PS 116 (Manhattan)

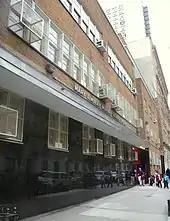
A three-story wing was added in 1960.

The current main school building was built in 1924, when the building on 33rd Street was demolished and replaced by the schoolyard. The five-story building was designed by architect William H. Gompert in the Renaissance Revival style. A three-story wing was added to the east of the building in 1960. The addition to the school was designed by architect Samuel Juster.